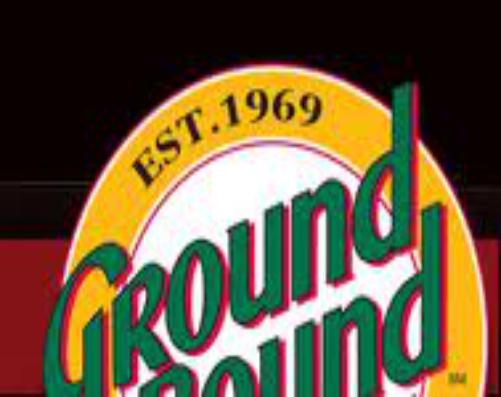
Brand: Ground Round
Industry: Electronic